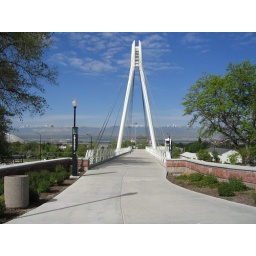
bridge and mountains near the hotel